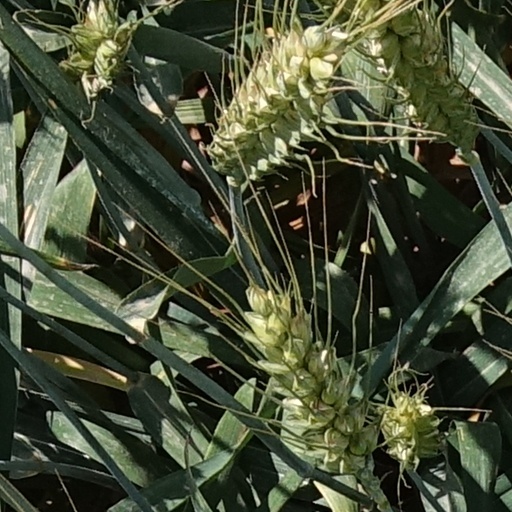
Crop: wheat